Second Liberian Civil War

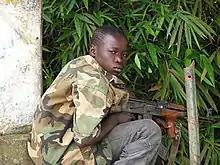
LURD child soldier

Both LURD and Charles Taylor made extensive use of children press ganged into military service as soldiers or ammunition porters. The use of child soldiers was prolific by both sides, regardless of prohibitions of the practice in the Geneva Convention. Observers from Human Rights Watch described a deadly and chaotic siege of Monrovia, with many very young fighters shooting "shiny toys" they had not been trained to use.